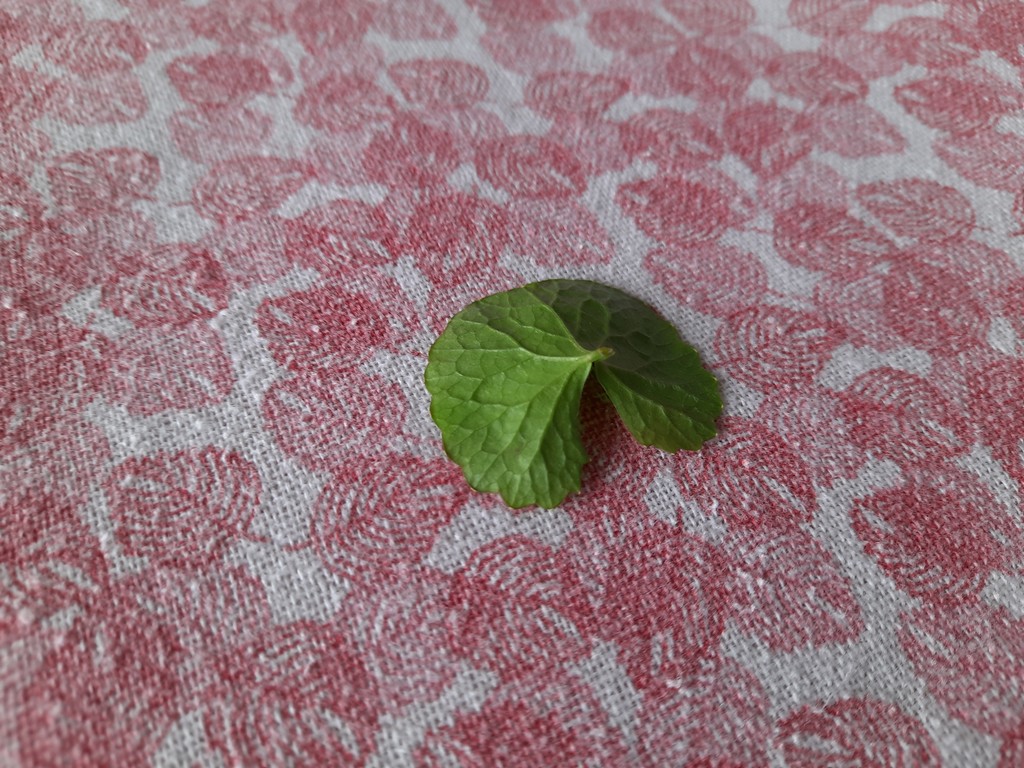
Label: Healthy